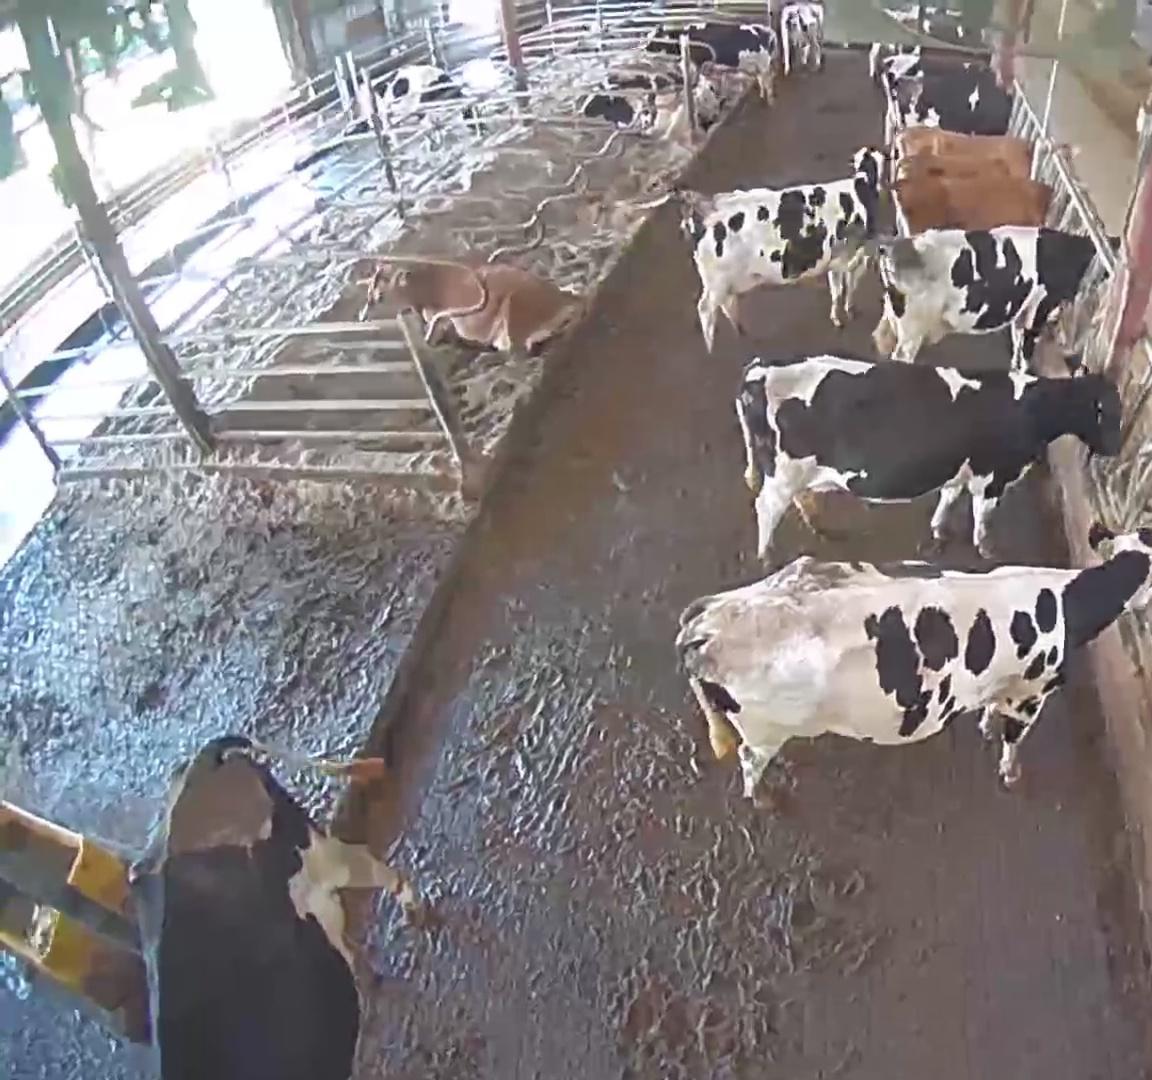
Number of cows: 15